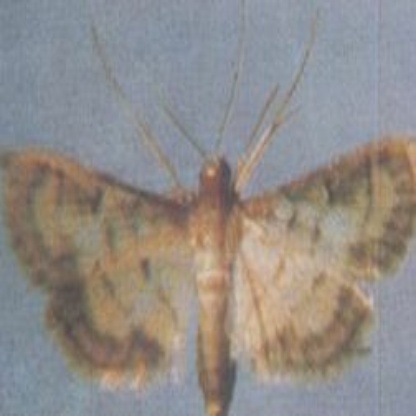
Nhãn: Sâu cuốn lá nhỏ ( Rice leaf folder)